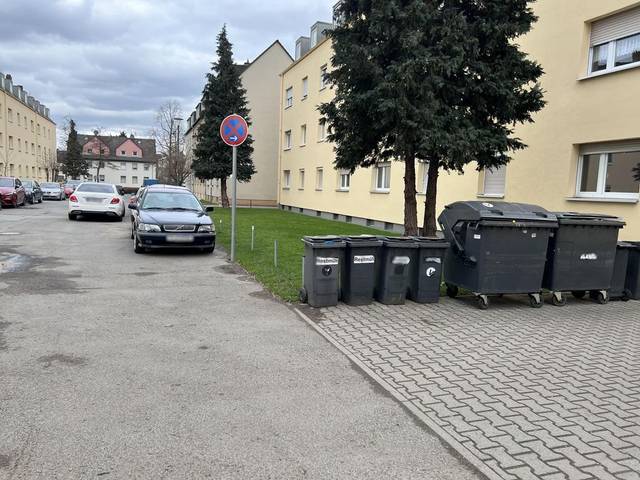
Region: Germany
Coordinates: 50.09, 8.764